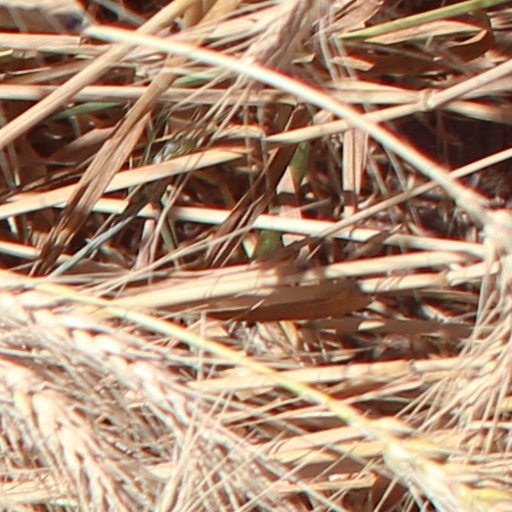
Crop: wheat